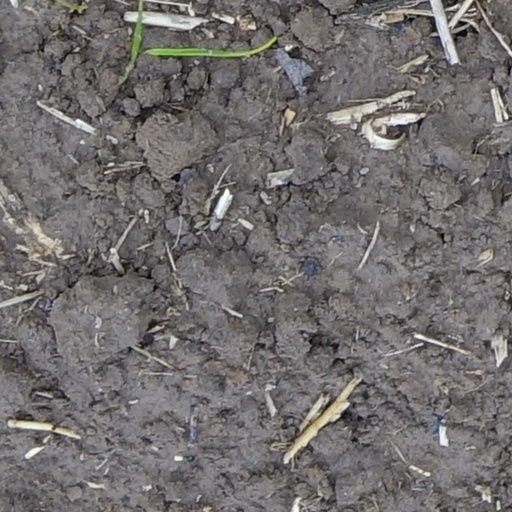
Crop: wheat